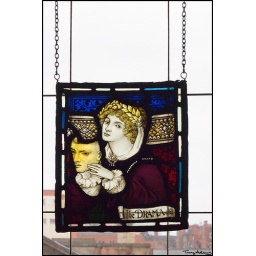
stained glass in the council house